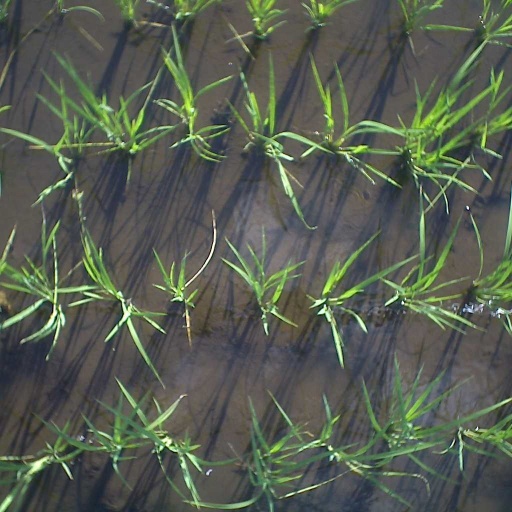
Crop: rice